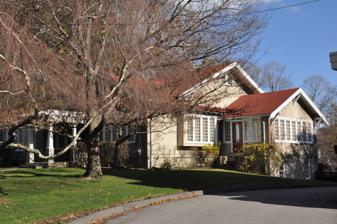
Building: Lafayette Goodbar House
Country: United States of America
Year built: 1914
Historic house in Massachusetts, United States United States historic place Lafayette Goodbar House U.S. National Register of Historic Places Show map of Massachusetts Show map of the United States Location 614 Walnut St., Newton, Massachusetts Coordinates 42°20′24″N 71°12′21″W / 42.34000°N 71.20583°W / 42.34000; -71.20583 Built 1914 Architect Rollins, Walter A. Architectural style Bungalow/Craftsman MPS Newton MRA NRHP reference No. 90000044 Added to NRHP February 16, 1990 The Lafayette Goodbar House is a historic house at 614 Walnut Street in Newton, Massachusetts .  Built in 1915 to a design by local architect Walter A. Rollins, it is Newton's finest example of Bungalow style architecture.  It is a single story stucco-clad structure, with an overhanging gable roof that has exposed rafters.  Its windows are arrayed in banks, and have small panes.  There are knee braces that give visual support to the building's many gables. The house was listed on the National Register of Historic Places in 1990. See also National Register of Historic Places listings in Newton, Massachusetts References